George J. F. Clarke

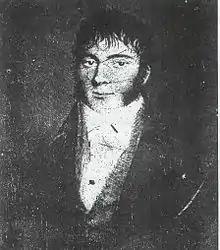
Portrait of George J. F. Clarke

George J. F. Clarke (October 12, 1774 – 1836) was one of the most prominent and active men of (Spanish: Florida Oriental) during the Second Spanish period. As a friend and trusted advisor of the Spanish governors of the province from 1811 to 1821, he was appointed to several public offices under the colonial regime, including that of surveyor general.